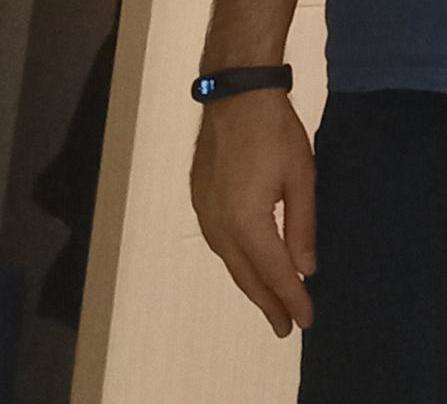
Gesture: no_gesture